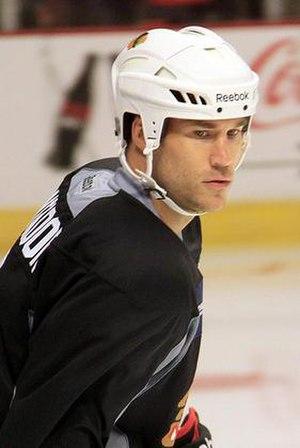
Le Hockey Club de Mulhouse est un ancien club de hockey sur glace français disparu en 2005, ayant remporté la coupe Magnus lors de la saison 2004-2005.
Steve Montador né le 21 décembre 1979 à Vancouver dans la province de Colombie-Britannique au Canada et mort le 15 février 2015 à Mississauga dans la province d'Ontario est un joueur professionnel canadien de hockey sur glace.